The First Born (1921 film)

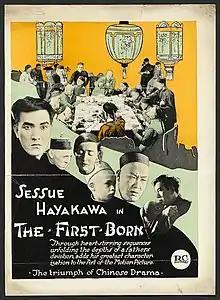
Lobby poster

The First Born is a 1921 American silent film romantic drama directed by Colin Campbell and produced by and starring Sessue Hayakawa. It was distributed by the Robertson-Cole Company.